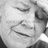
Emotion: neutral